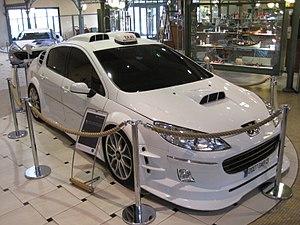
Peugeot 407 in Taxi 4 - Musée de l'Aventure Peugeot